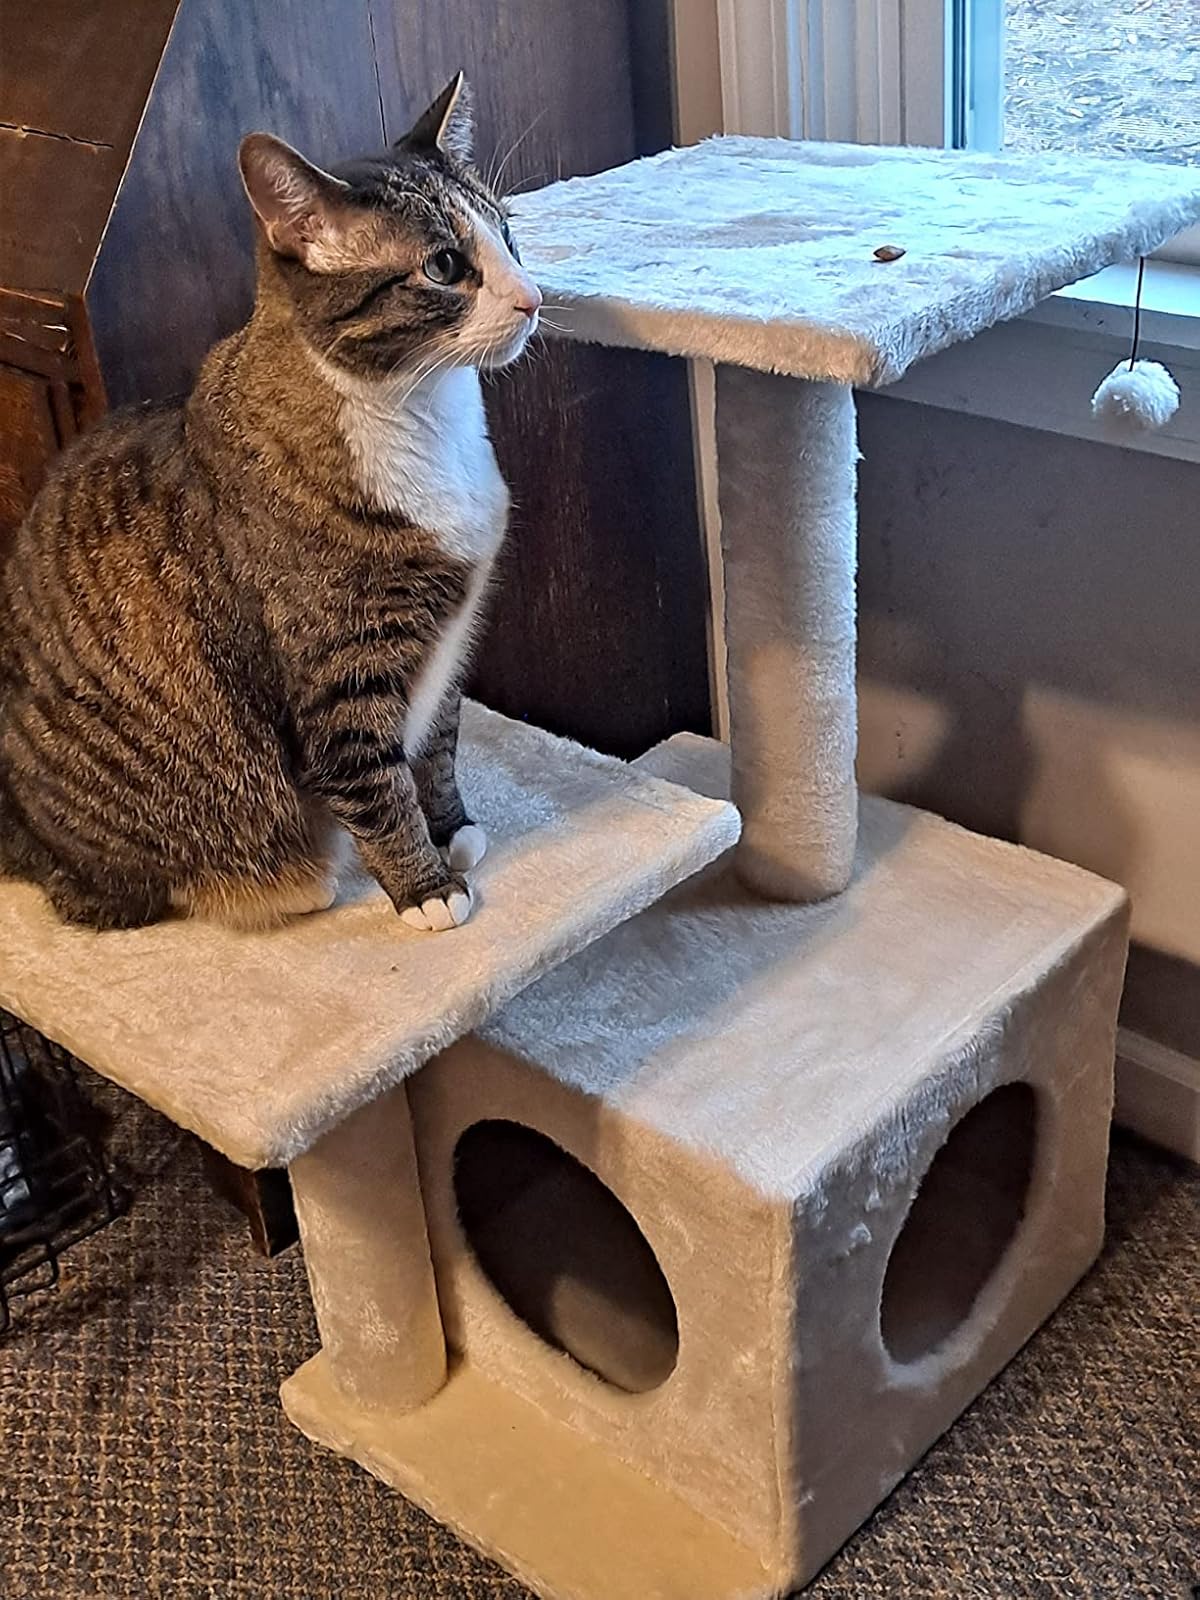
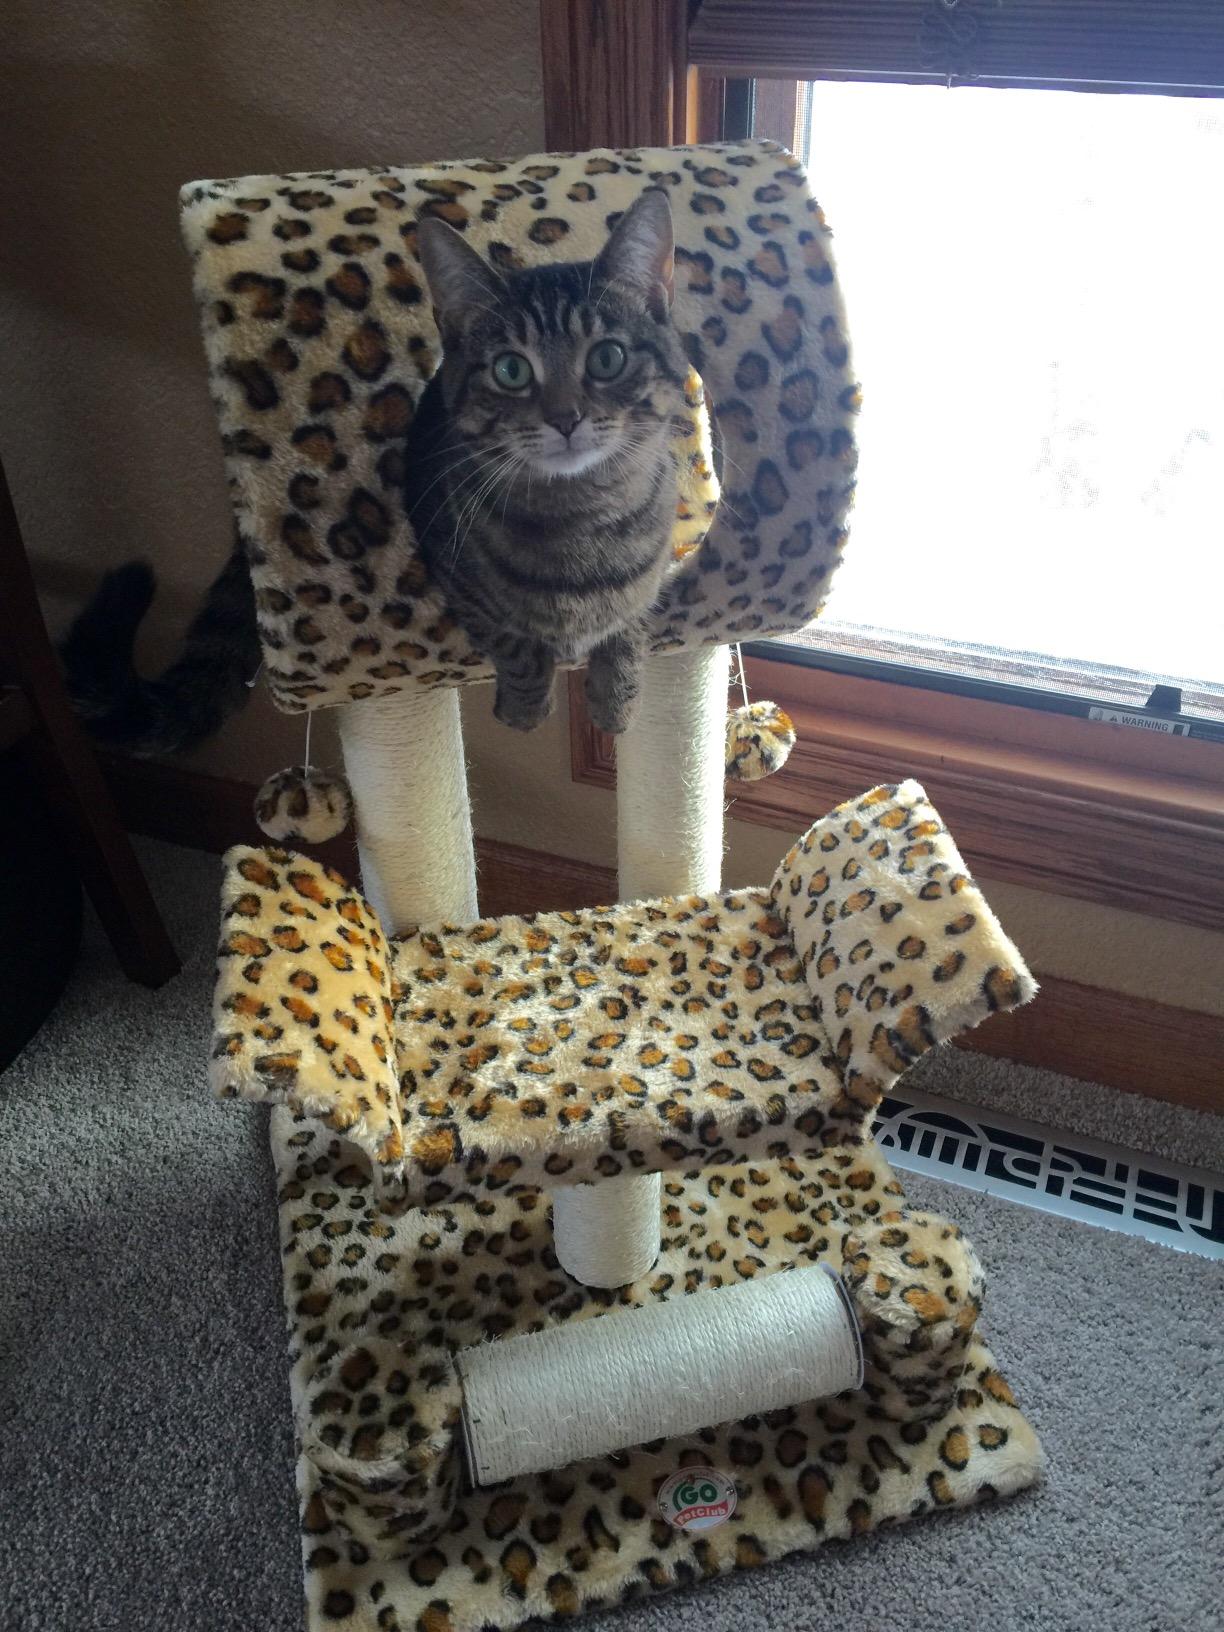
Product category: items_cat tree
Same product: no